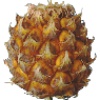
Label: pineapple_mini